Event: Nepal Earthquake
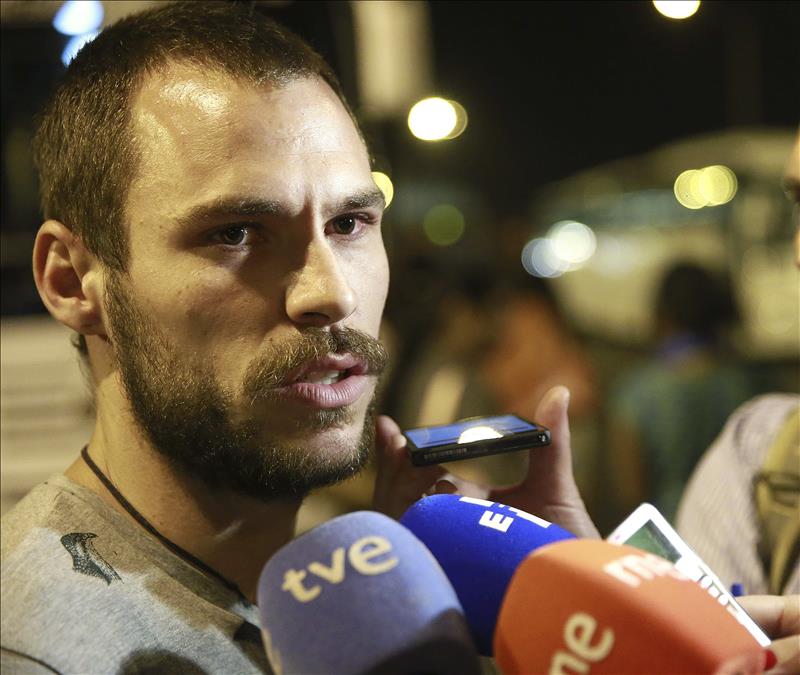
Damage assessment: no_damage